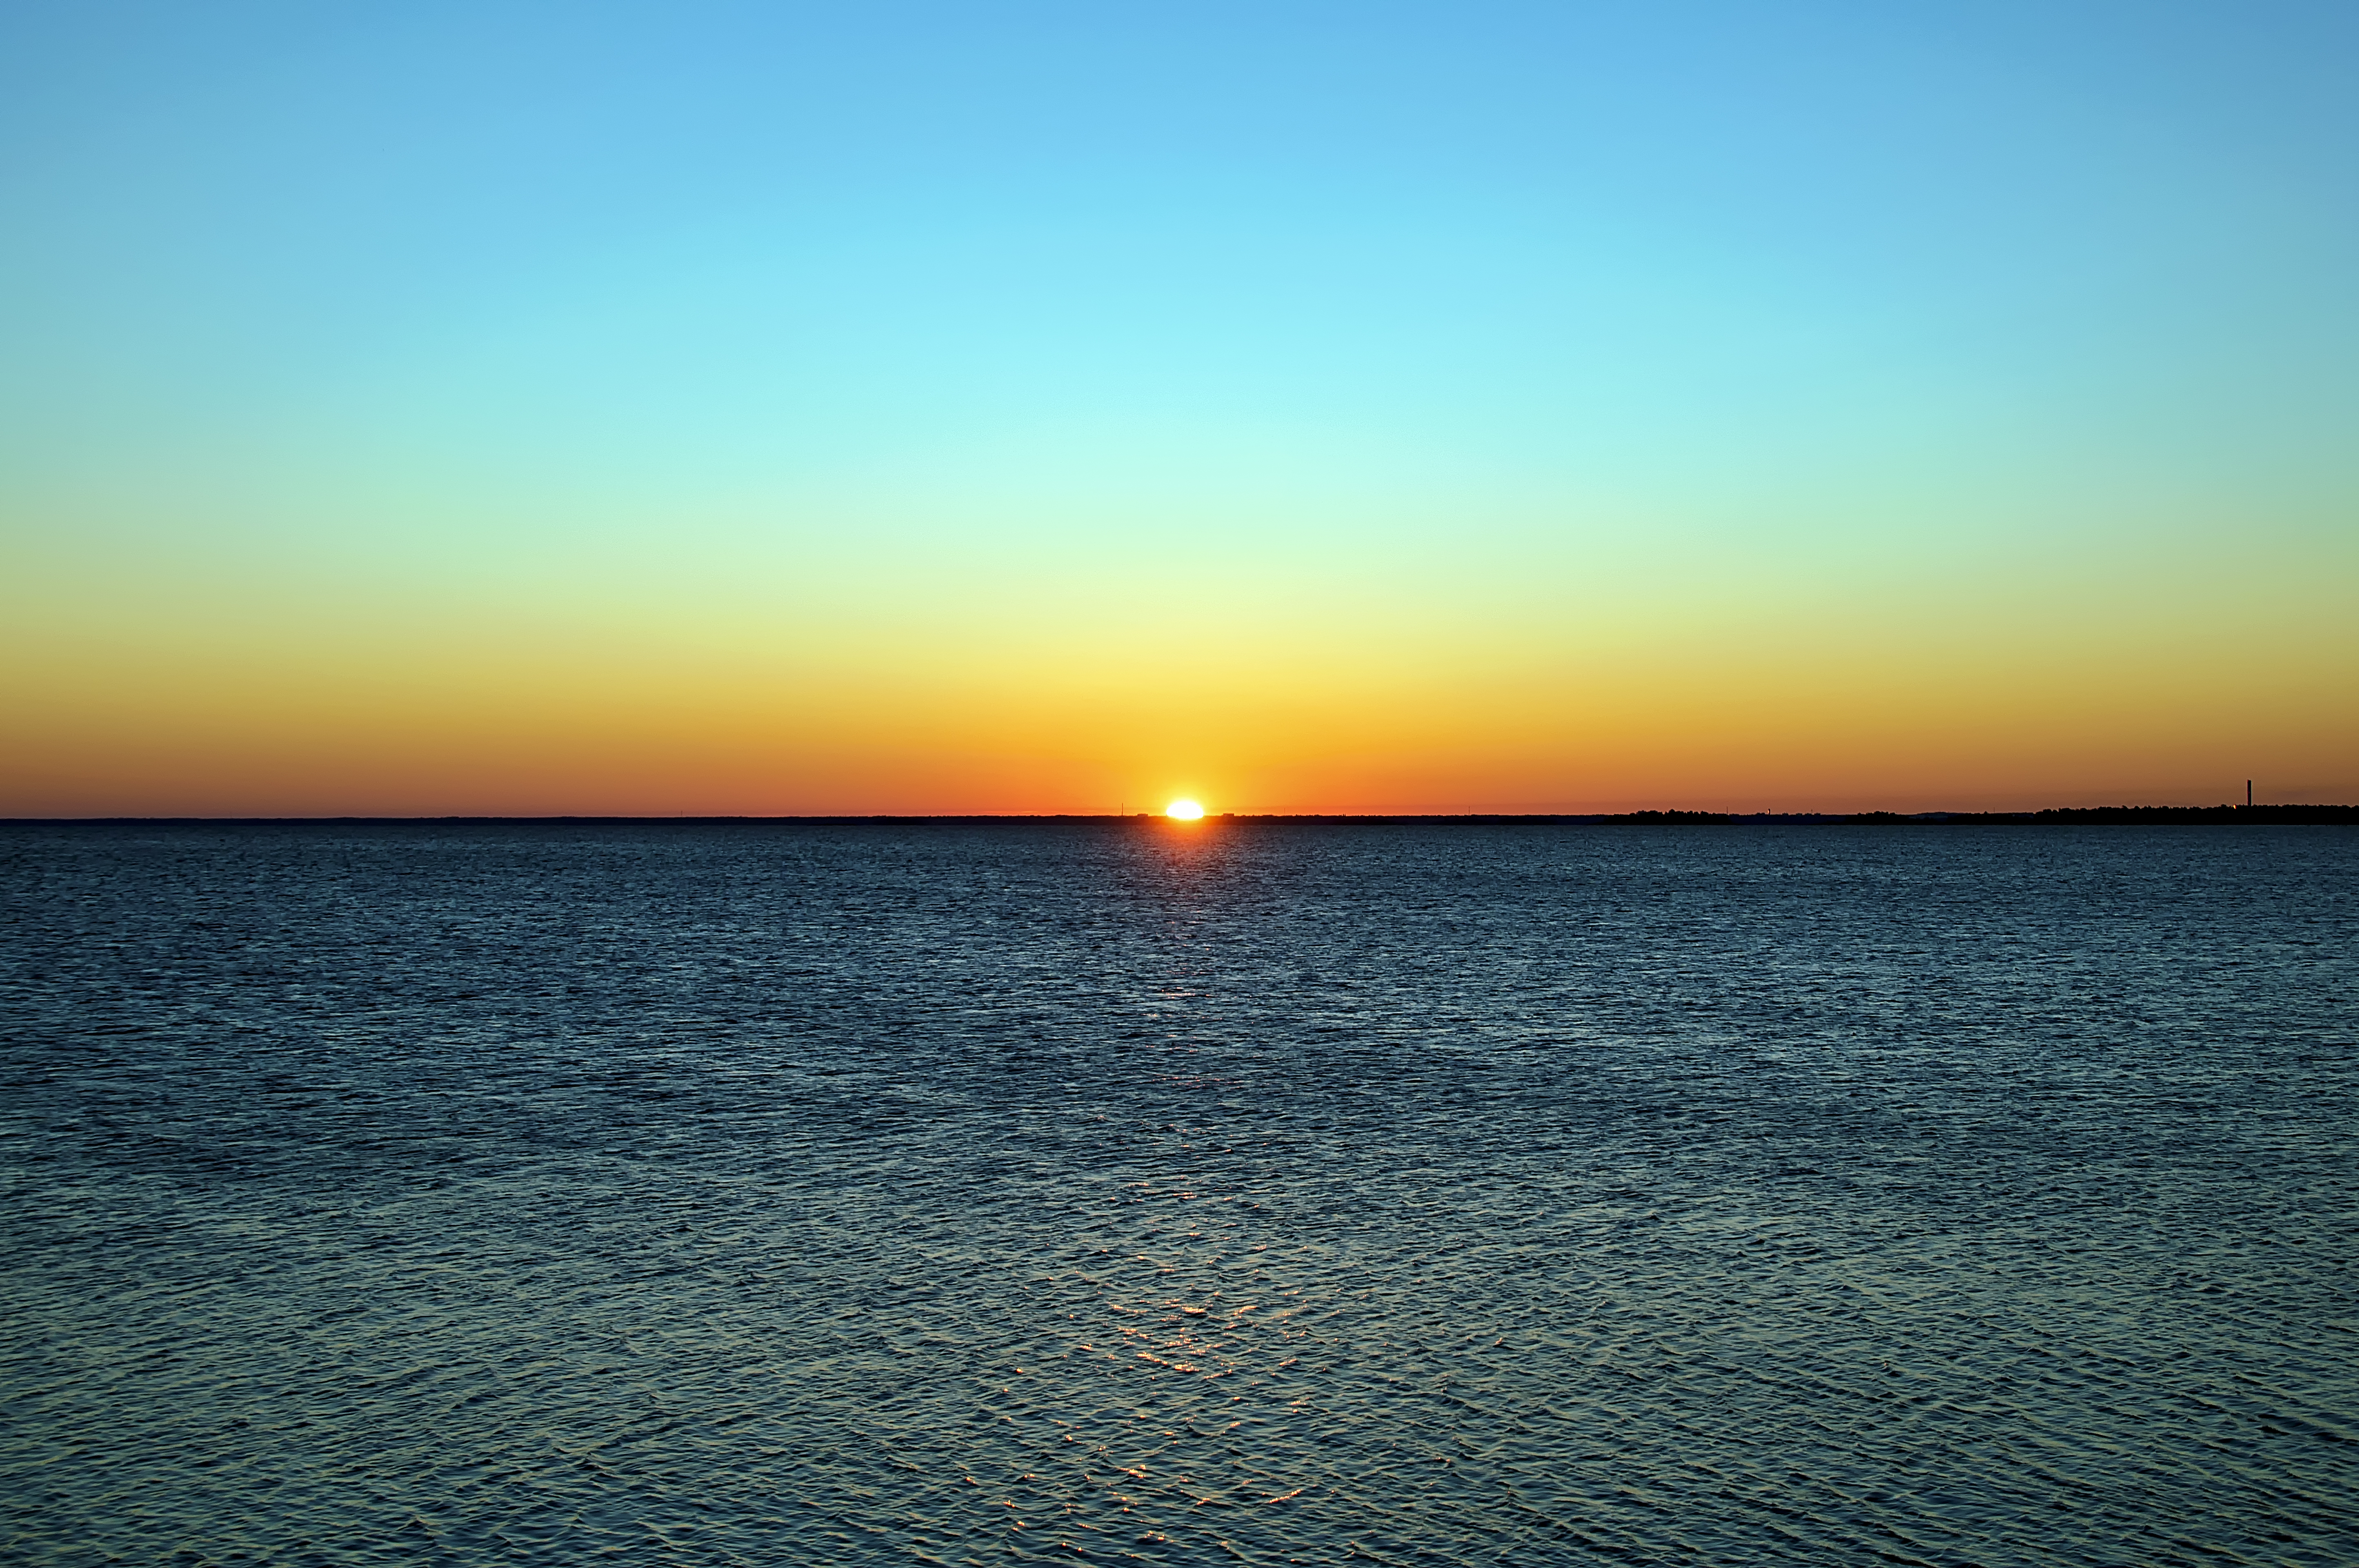
beach, sea, coast, ocean, horizon, sky, sun, sunrise, sunset, sunlight, morning, shore, wave, dawn, dusk, finland, oulunsalo, afterglow